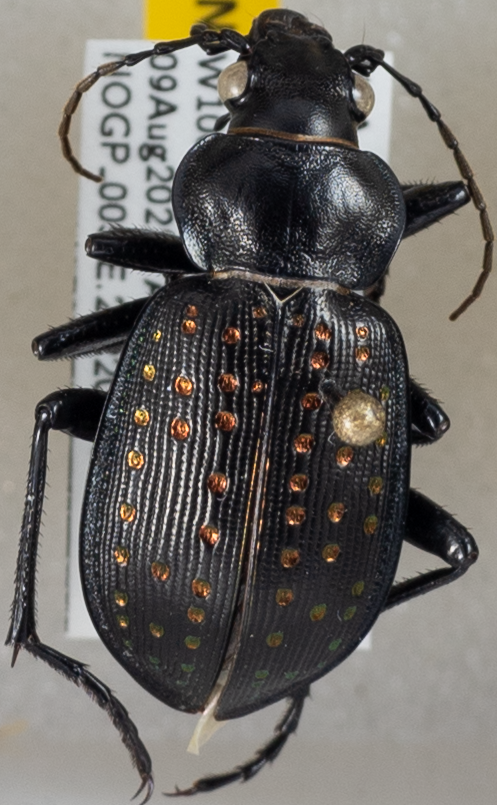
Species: Calosoma calidum
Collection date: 2022-08-09
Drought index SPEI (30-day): -1.69
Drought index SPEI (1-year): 0.646
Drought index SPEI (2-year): -0.88